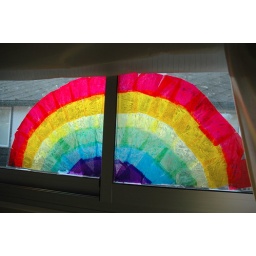
Cut in half and stuck to Dulcie's bedroom windows